Sense and Sensibility (1981 TV series)

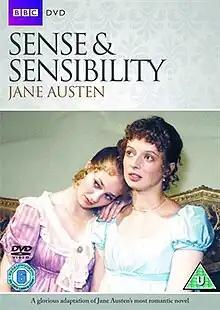
DVD cover: Tracey Childs & Irene Richard

Sense and Sensibility is a 1981 BBC television adaptation of Jane Austen's 1811 novel. The seven-part series was dramatised by Alexander Baron, and directed by Rodney Bennett. This adaptation omits the character of Margaret Dashwood, the younger sister of Elinor and Marianne. It has been remastered for release on DVD.